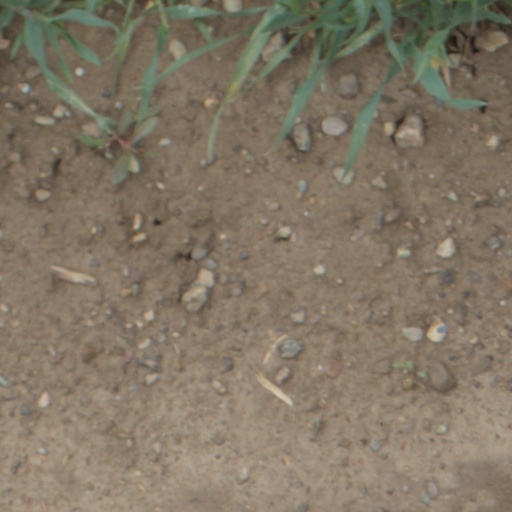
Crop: wheat